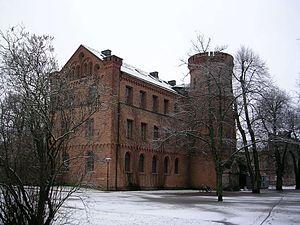
L'université de Lund est une prestigieuse université suédoise, basée à Lund, en Suède méridionale, et représentant la plus grande institution d'enseignement et de recherche des pays scandinaves. Fondée en 1666, elle est la seconde plus ancienne université en Suède.
Kungshuset est un bâtiment situé dans le parc Lundagård dans le centre de Lund, en Suède. Il fut construit entre 1578 et 1584, mais ne comptait à cette époque qu'un étage. Il était destiné à l'origine à servir de résidence pour l'évêque de Lund.